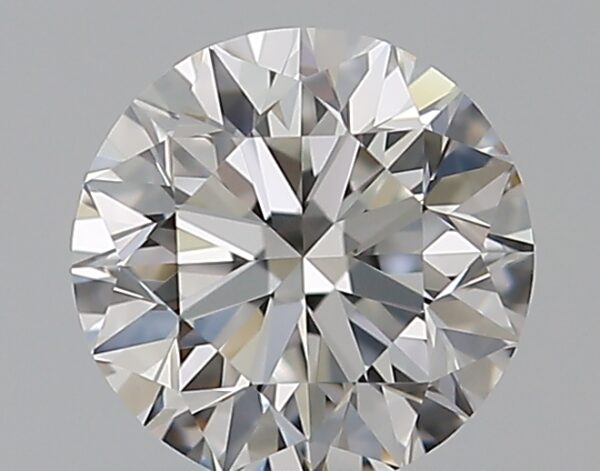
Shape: round
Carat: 0.5
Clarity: VVS2
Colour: F
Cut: VG
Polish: EX
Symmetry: EX
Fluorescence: N
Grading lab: GIA
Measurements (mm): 4.94 x 4.97 x 3.18